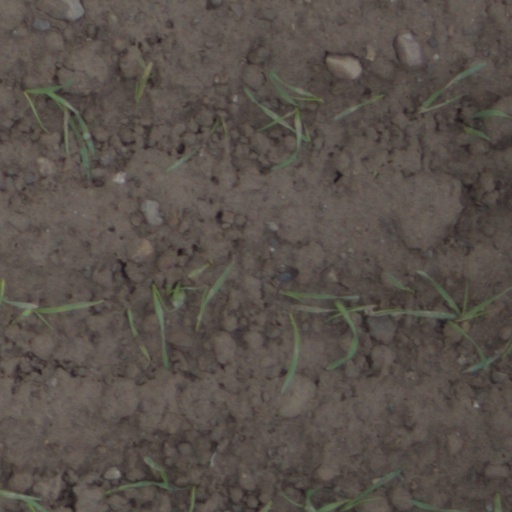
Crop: wheat